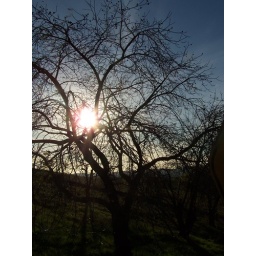
this one was taken after i was bucked off the horse and i was walking beside it. haha ouch.